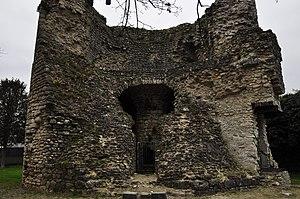
Vestiges de la tour, Les Montils, France This building is inscrit au titre des Monuments Historiques. It is indexed in the Base Mérimée, a database of architectural heritage maintained by the French Ministry of Culture,
Cet article recense les monuments historiques de Loir-et-Cher, en France.
Les Montils est une commune française située dans le département de Loir-et-Cher en région Centre-Val de Loire.